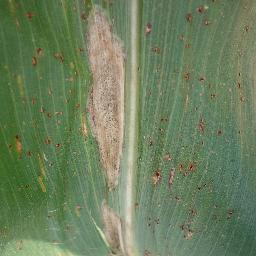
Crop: corn
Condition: (maize)_northern_blight